McGalliard Falls

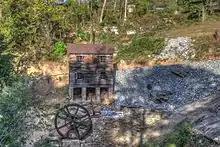
Meytre Grist Mill

The falls is owned by the town of Valdese, North Carolina, which has built a city park around the falls. The falls was the home to a mill called Meytre Grist Mill, which was built in 1906 by Fred Meytre. The mill remained in operation until 1941, when Mr. Meytre became too old to operate the mill without younger men, who were being called to serve during World War II. The mill was rebuilt in 1982 for the park.